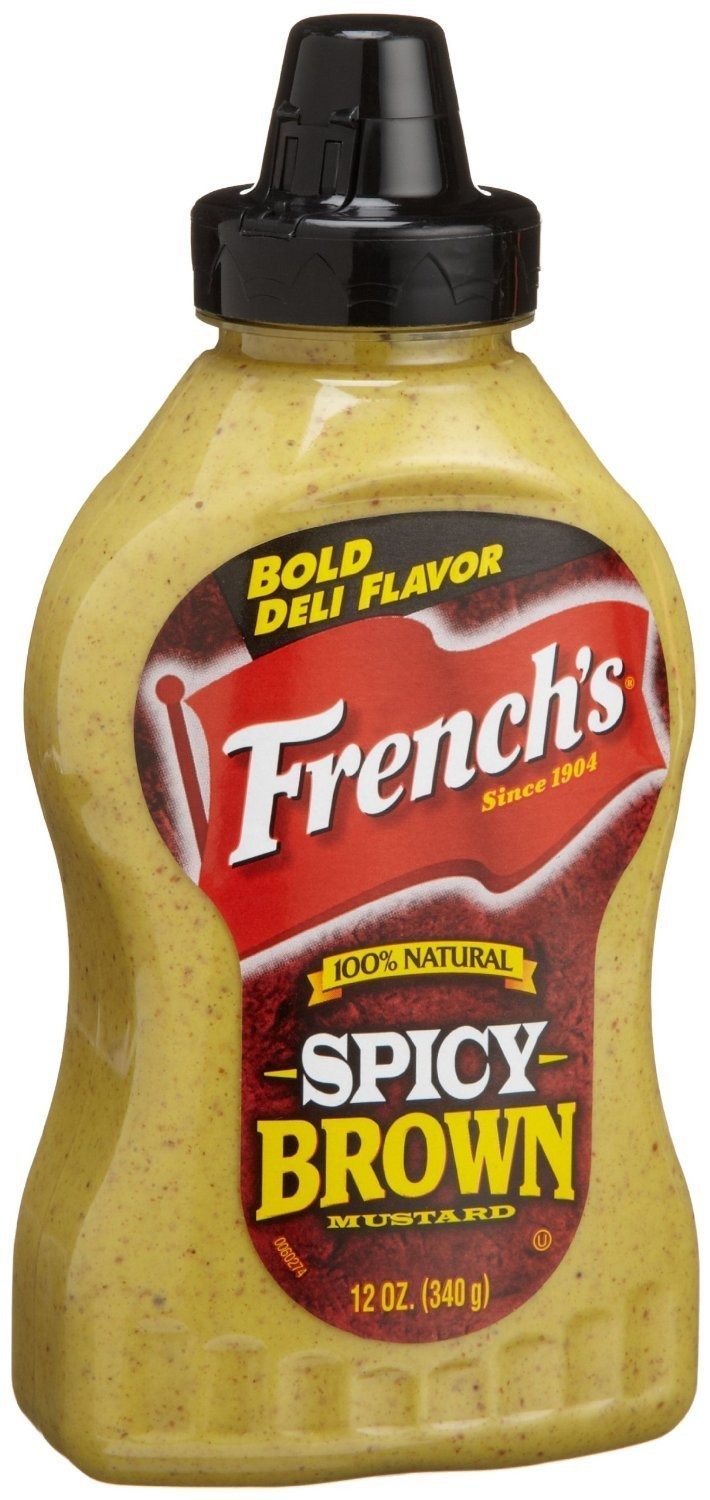
Item Name: French's Spicy Brown Mustard, 12-ounce Squeeze Bottles (Pack of 3)
Value: 36.0
Unit: Ounce

Price: 2.595